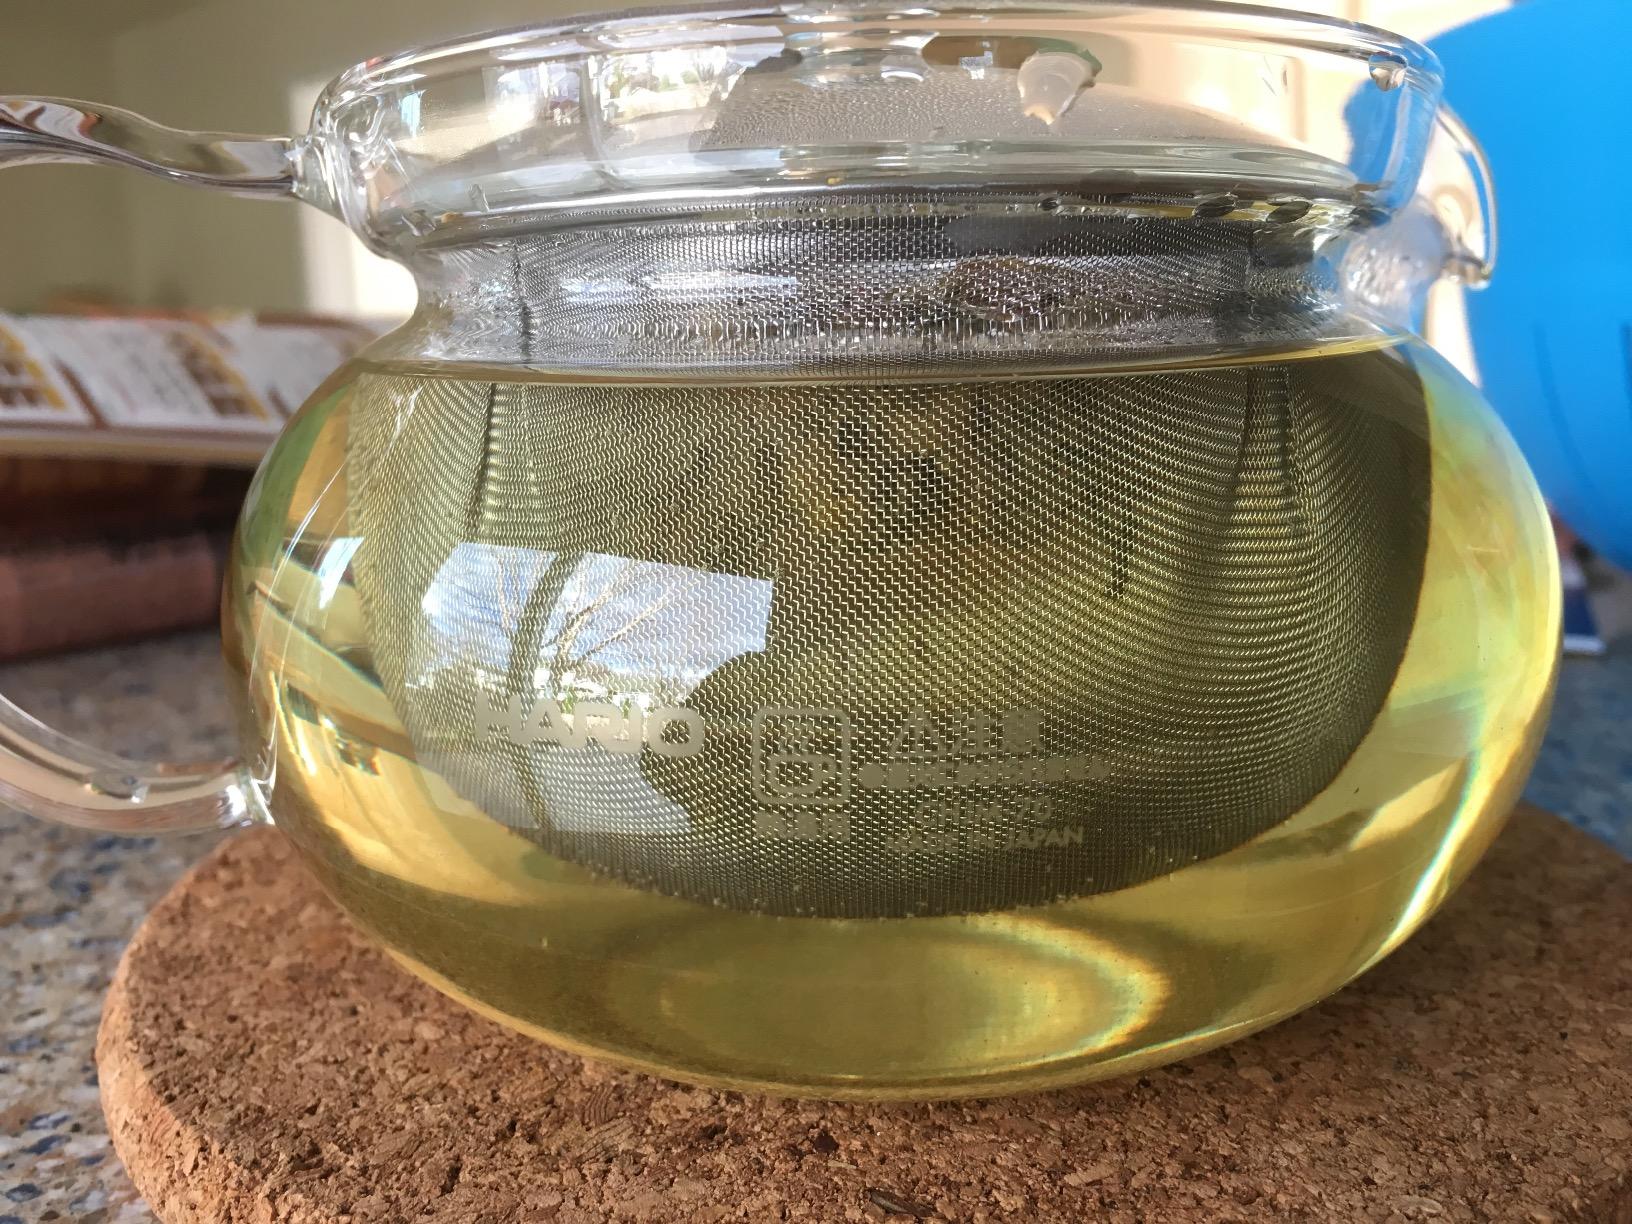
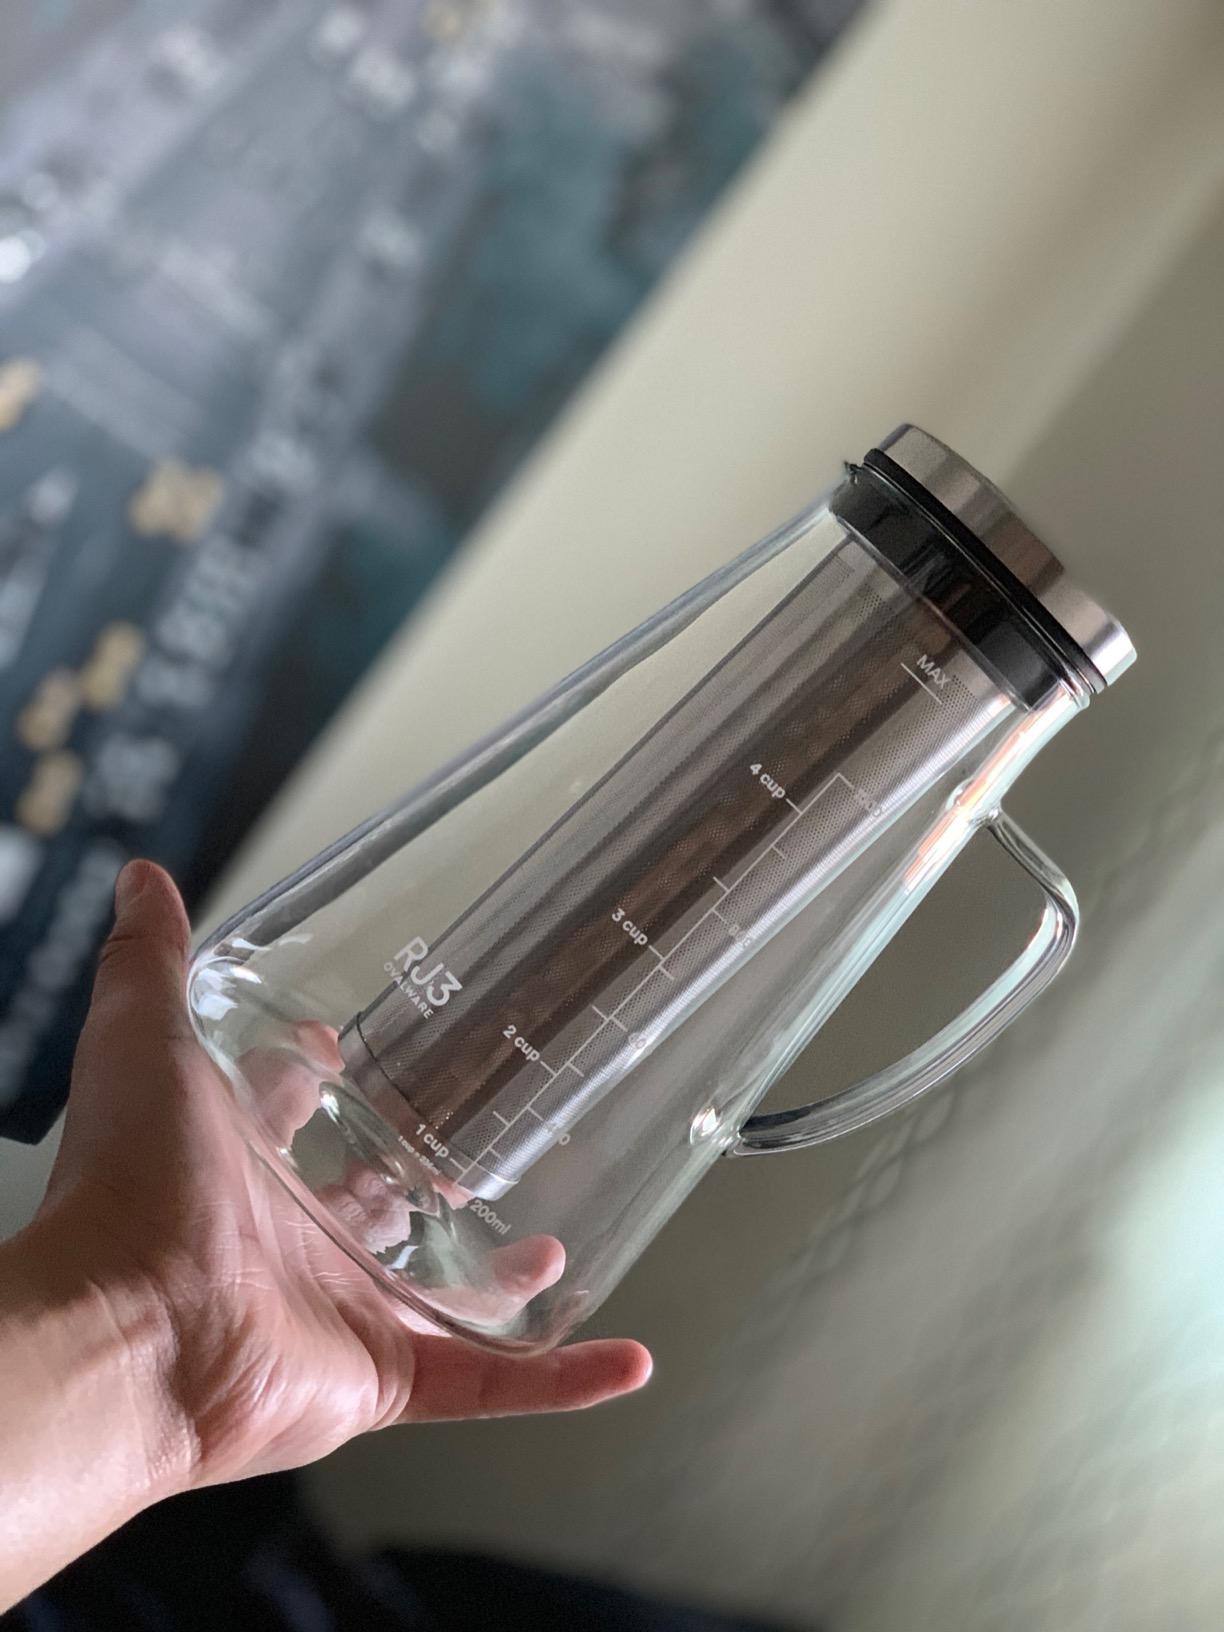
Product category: items_tea
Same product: no